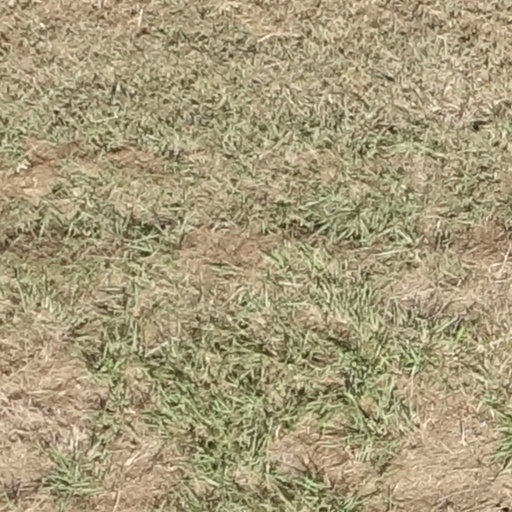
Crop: sorghum